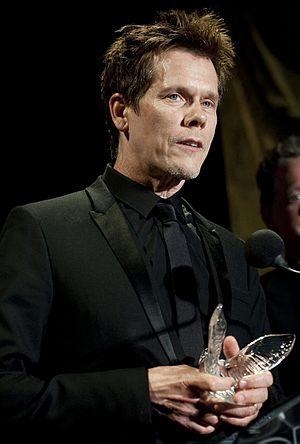
Kevin Bacon est un acteur, producteur, réalisateur et compositeur américain, né le 8 juillet 1958 à Philadelphie.